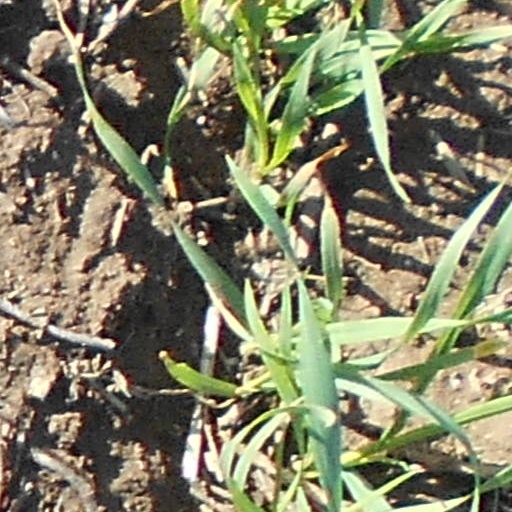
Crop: wheat